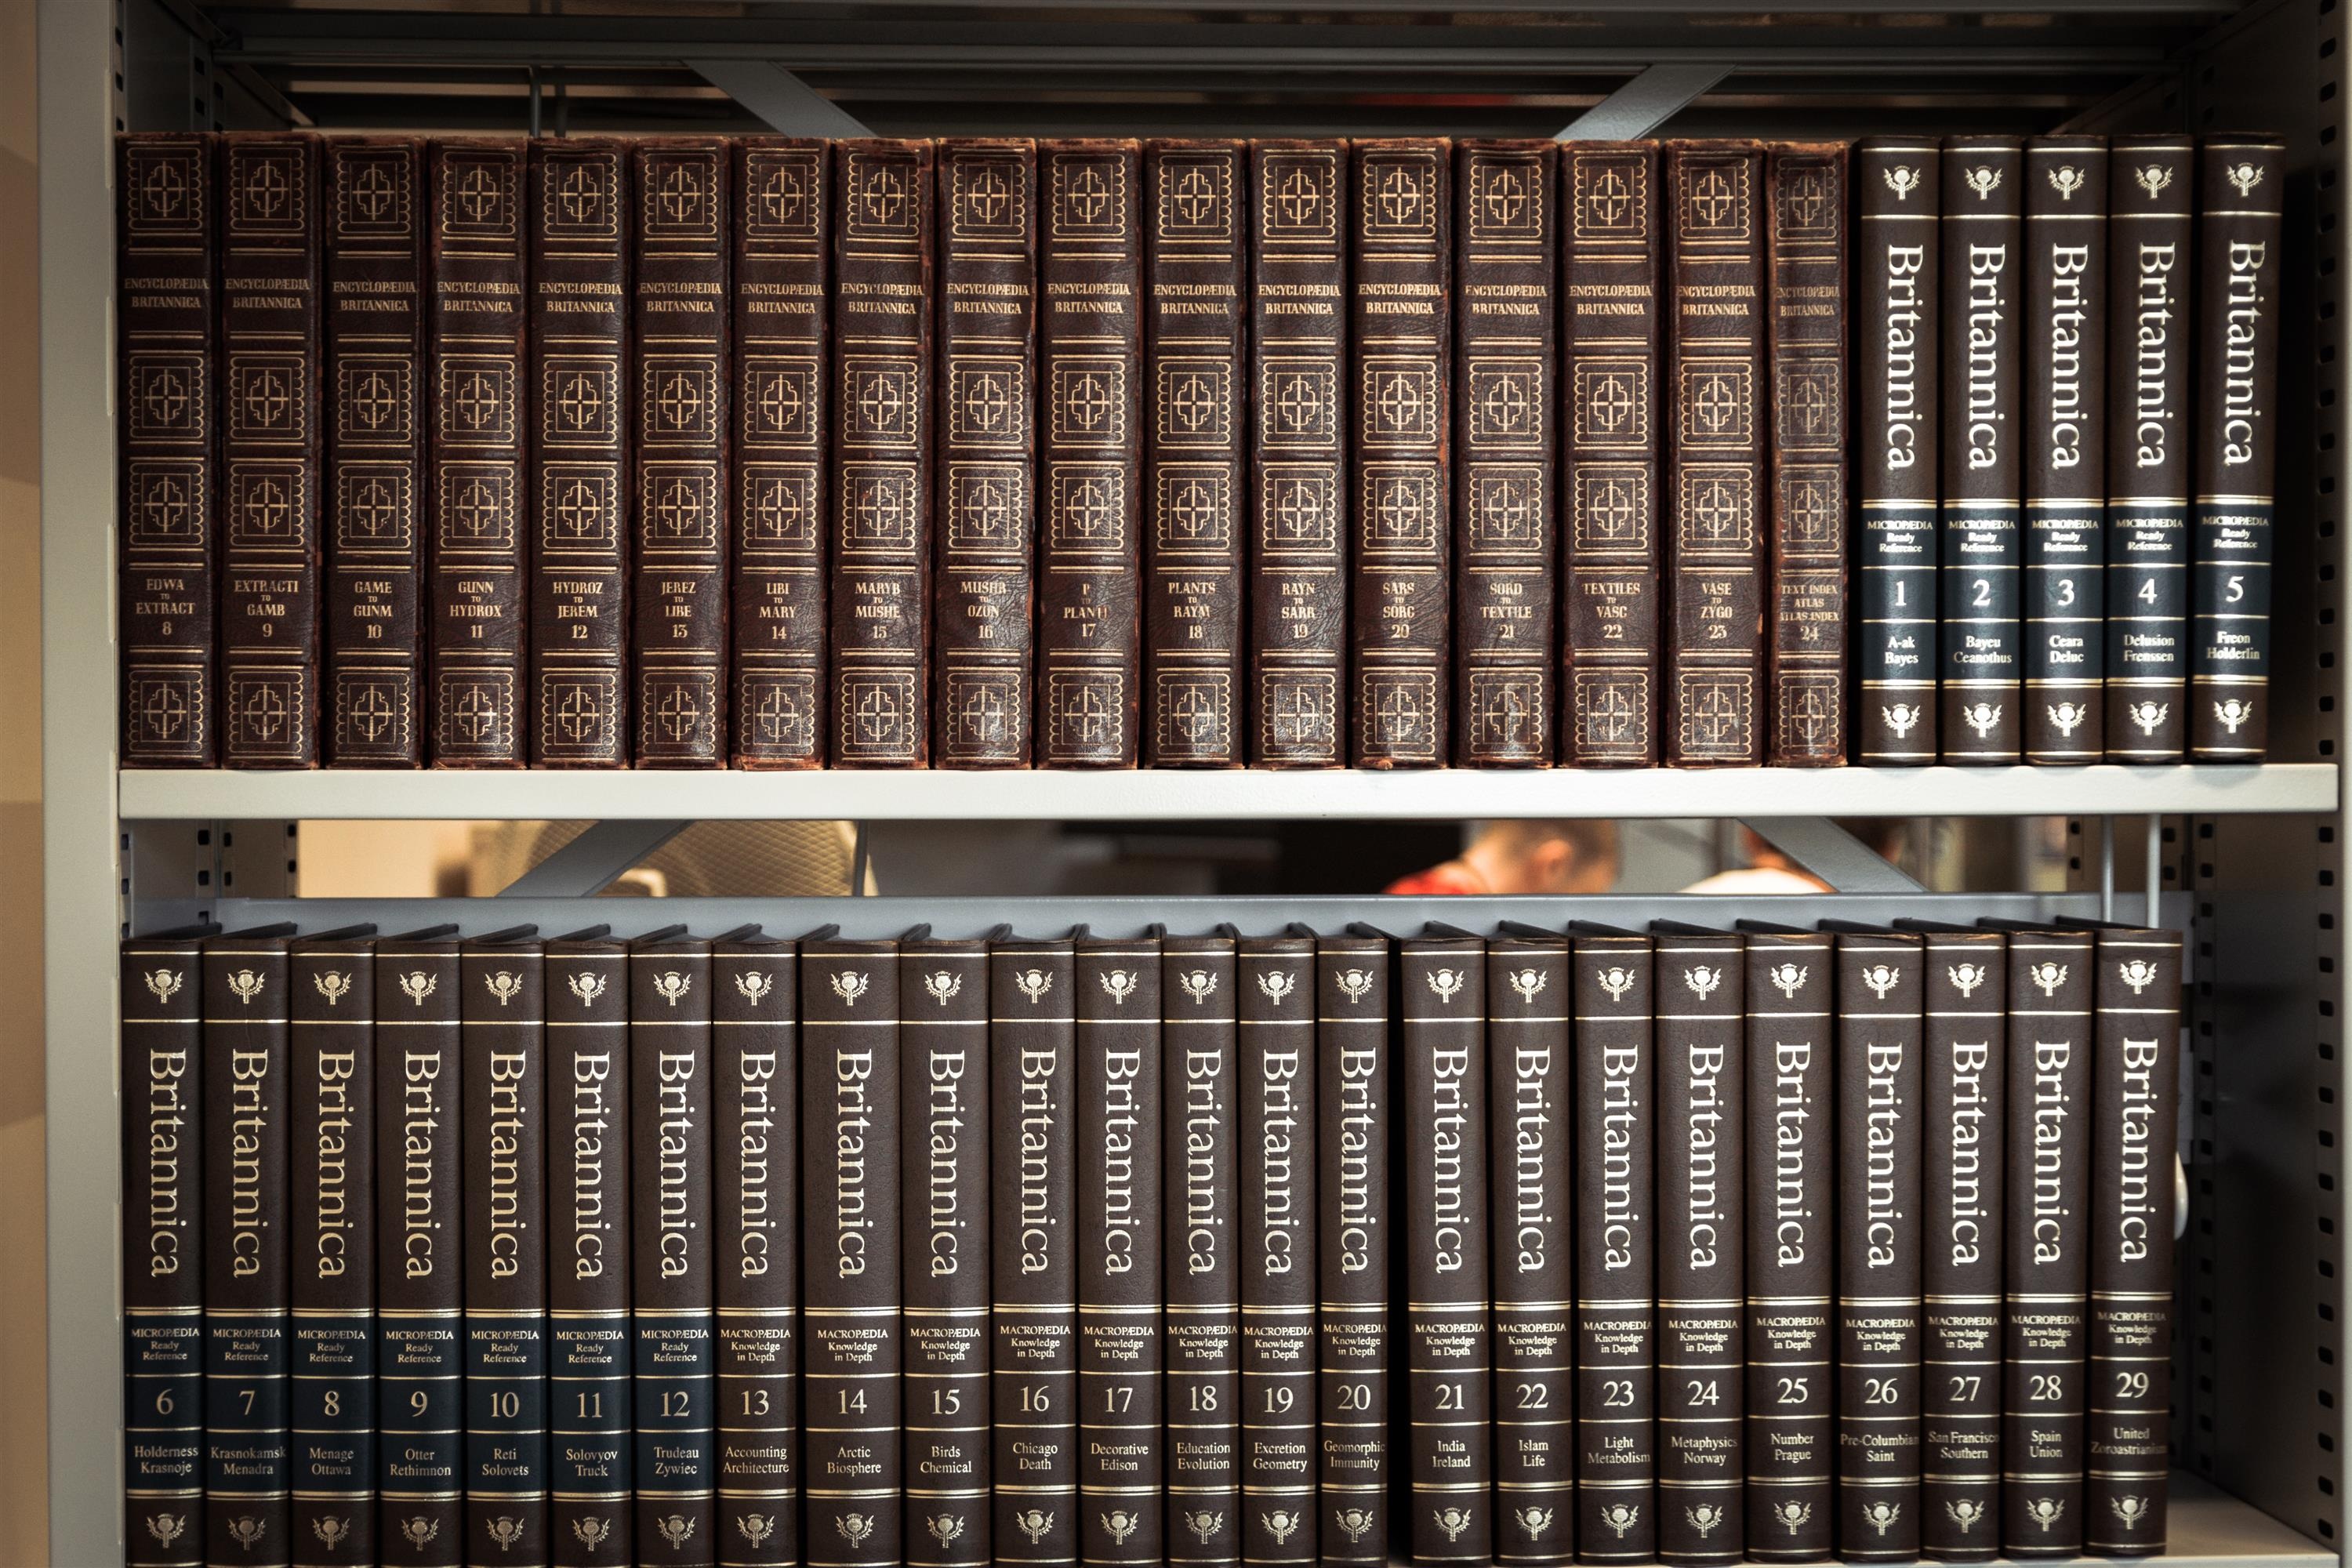
book, read, reading, furniture, education, interior design, library, winery, rent, knowledge, computers, kielce, books in the library, window covering, this book is, britannica